Professional diving

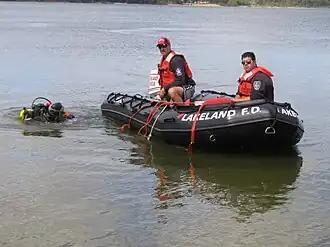
Nesconset fire department scuba rescue team on training exercise

Public safety diving is the underwater work conducted by law enforcement, fire rescue, and search & rescue/recovery dive teams. Public safety divers differ from recreational, scientific and commercial divers who can generally plan the date, time, and location of a dive, and dive only if the conditions are conducive to the task. Public safety divers respond to emergencies at whatever time and place they occur, and may be required to dive at times and in circumstances where conditions and regulations may exempt them from some of the health and safety requirements of other professional divers at times when it appears possible that a living person may be rescued. In the US, many public safety divers are volunteers, but career law enforcement or fire rescue personnel also often take on these additional responsibilities as part of their occupation.